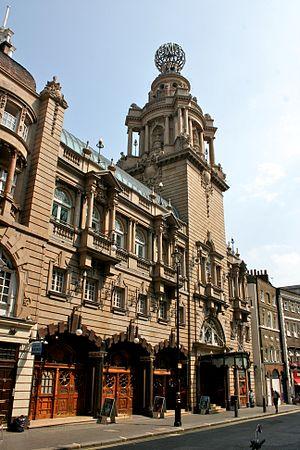
Le Coliseum Theatre, situé sur St. Martin's Lane, dans la Cité de Westminster, est l'un des plus grands théâtres de Londres, et l'un des mieux équipés. Il a ouvert en 1904, et a été conçu par l'architecte théâtral Frank Matcham, pour l'imprésario Oswald Stoll. Leur ambition était de construire le plus grand et le meilleur des « palais de divertissement du peuple » de l'époque.